George Hurst (artist)

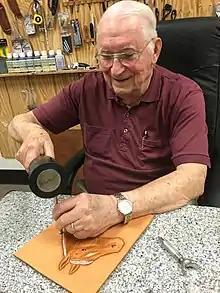
George Hurst Tooling Leather

George Hurst (April 1, 1933 – September 13, 2022) was an American leather artist known for his contributions to leathercraft instruction. With nearly 8 million views on his leatherworking tutorial videos on YouTube, Hurst is recognized internationally as a teacher. His contributions to the leather industry over the last 50 years have been recognized with an Al Stohlman Award for Achievement in Leathercraft, the Lifetime Achievement Award by the International Federation of Leather Guilds, and the Master Leather Artisan Award by the Academy of Western Artists.